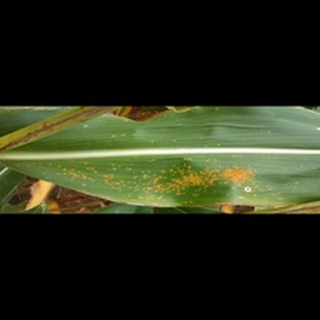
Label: corn_common_rust